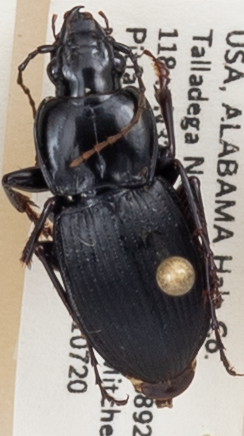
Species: Cyclotrachelus convivus
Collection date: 2021-07-20
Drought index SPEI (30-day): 0.574
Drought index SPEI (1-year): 1.106
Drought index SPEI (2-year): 2.09